Montanoceratops

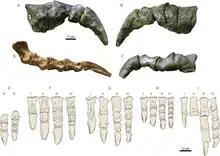
Ornithischian pedal elements, including of "Montanoceratops" (D)

An unusual feature was the presence of tall spines on the bones of the tail. Although these would not have been visible during life, they would have made the tail unusually deep in cross-section. Since the tail was also highly flexible, it is possible that it was used in intra-species signalling, and that the deep shape made it more visible.